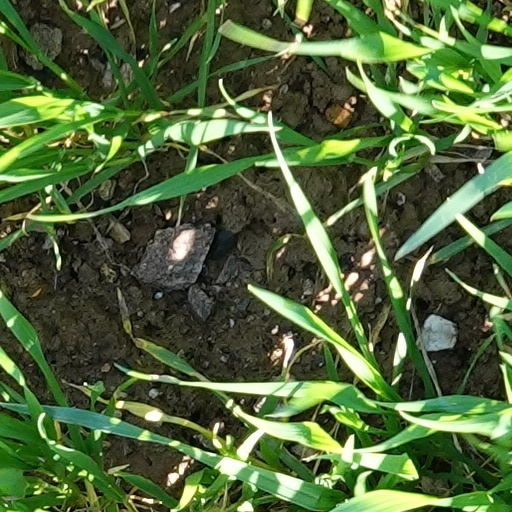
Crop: wheat